Dolbear's law

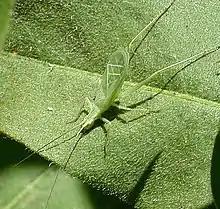
The tree cricket "Oecanthus fultoni"

Dolbear's law states the relationship between the air temperature and the rate at which crickets chirp. It was formulated by physicist Amos Dolbear and published in 1897 in an article called "The Cricket as a Thermometer". Dolbear's observations on the relation between chirp rate and temperature were preceded by an 1881 report by Margarette W. Brooks, of Salem, Massachusetts, in her letter to the Editor of "Popular Science Monthly" although, it seems, Dolbear knew nothing of Brooks' earlier letter until after his article was published in 1897.